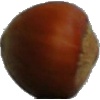
Label: nut_forest